Symphony Hall (Boston)

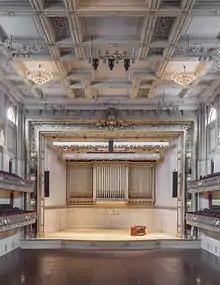

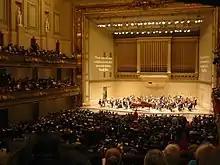

On June 12, 1899, ground was broken and construction began on Symphony Hall after the Orchestra's original home (the Old Boston Music Hall) was threatened by road-building and subway construction. The building was completed 17 months later at a cost of $771,000. The hall was inaugurated on October 15, 1900, Architects McKim, Mead and White engaged Wallace Clement Sabine, a young assistant professor of physics at Harvard University, as their acoustical consultant, and Symphony Hall became one of the first auditoria designed in accordance with scientifically derived acoustical principles. Admired for its lively acoustics from the time of its opening, the hall is often cited as one of the best sounding classical concert venues in the world.